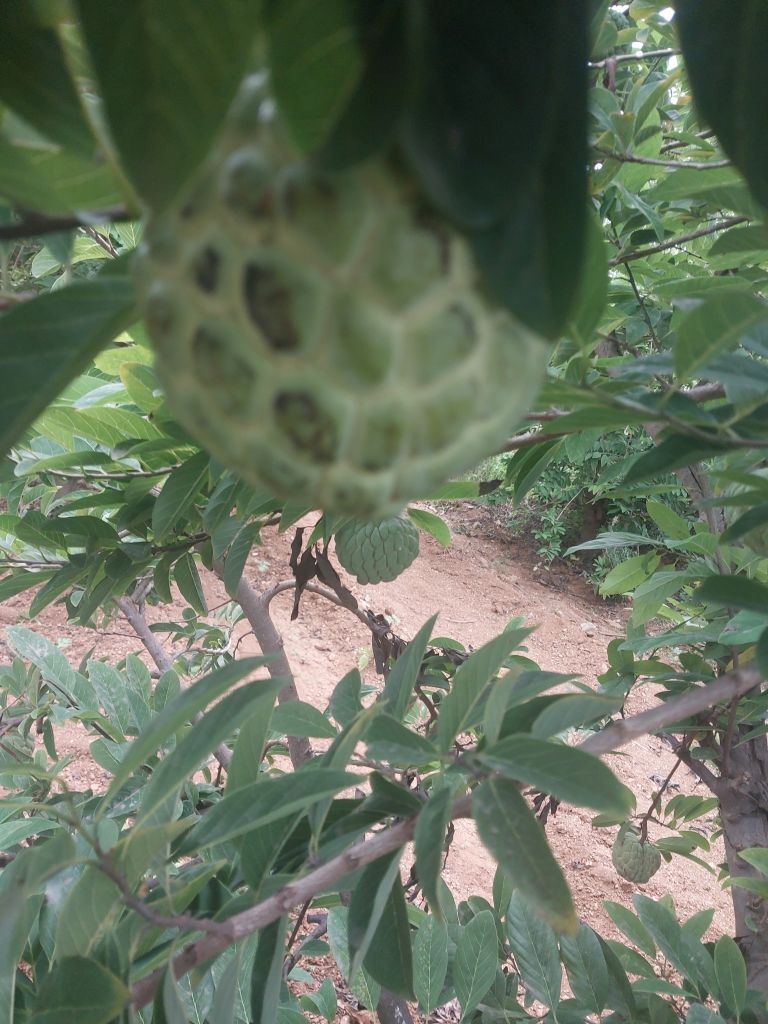
Disease label: Leaf spot on fruit